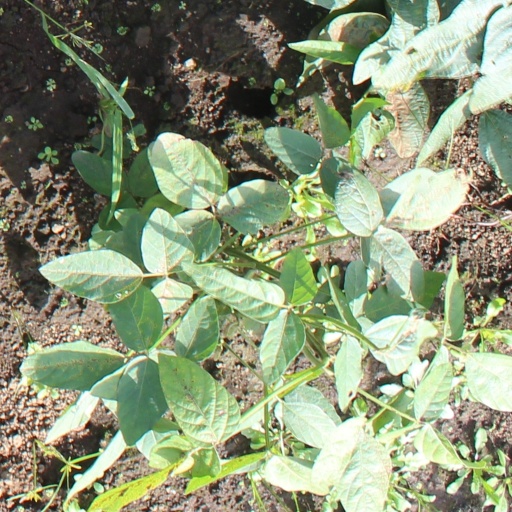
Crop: soybean